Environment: real
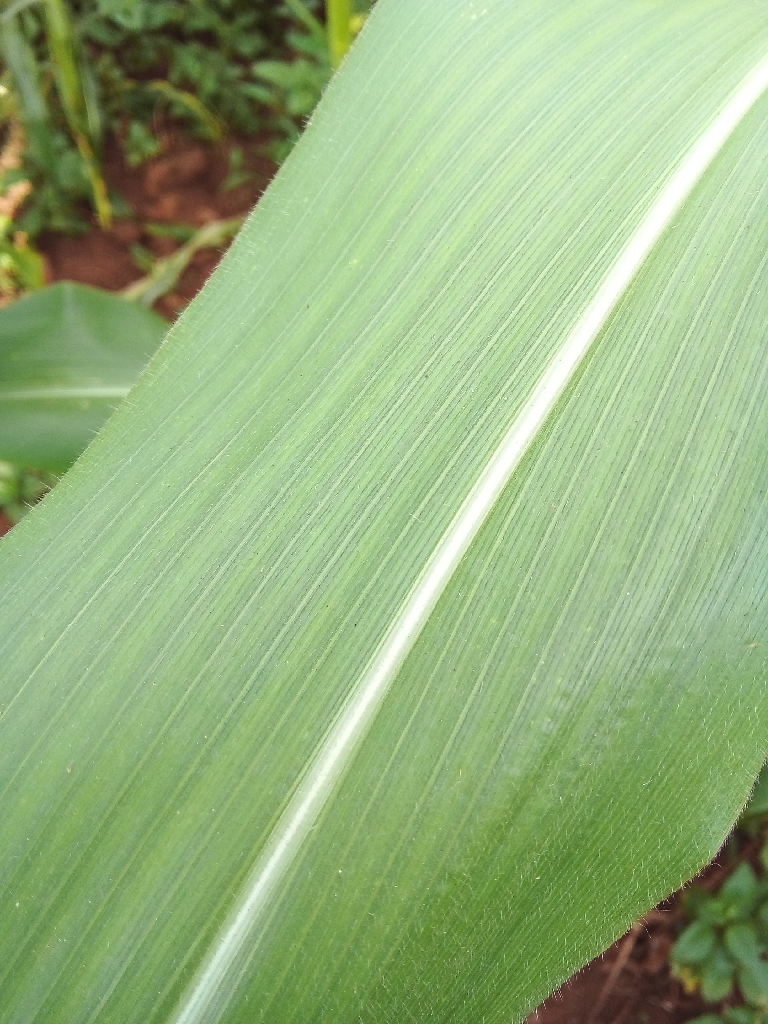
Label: healthy